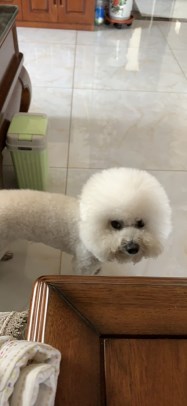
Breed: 3083-n000117-Bichon_Frise